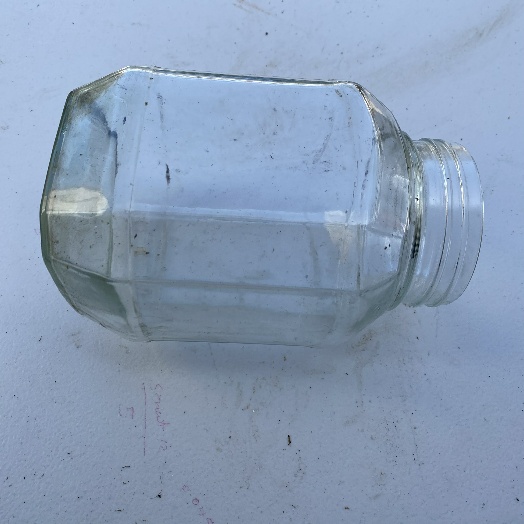
Label: Glass